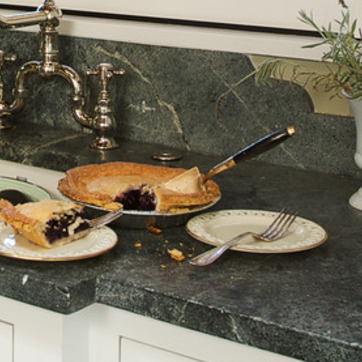
Material: food